Sorgenfri Palace

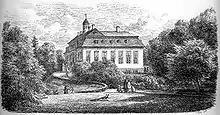
Sorgenfri in 1865

When Crown Prince Frederik died in 1805, Sorgenfri was passed on to his son, the later King Christian VIII, who used it as a summer residence. After his death in 1848, Dowager Queen Caroline Amalie spent all her summers at the estate until her death in 1881.